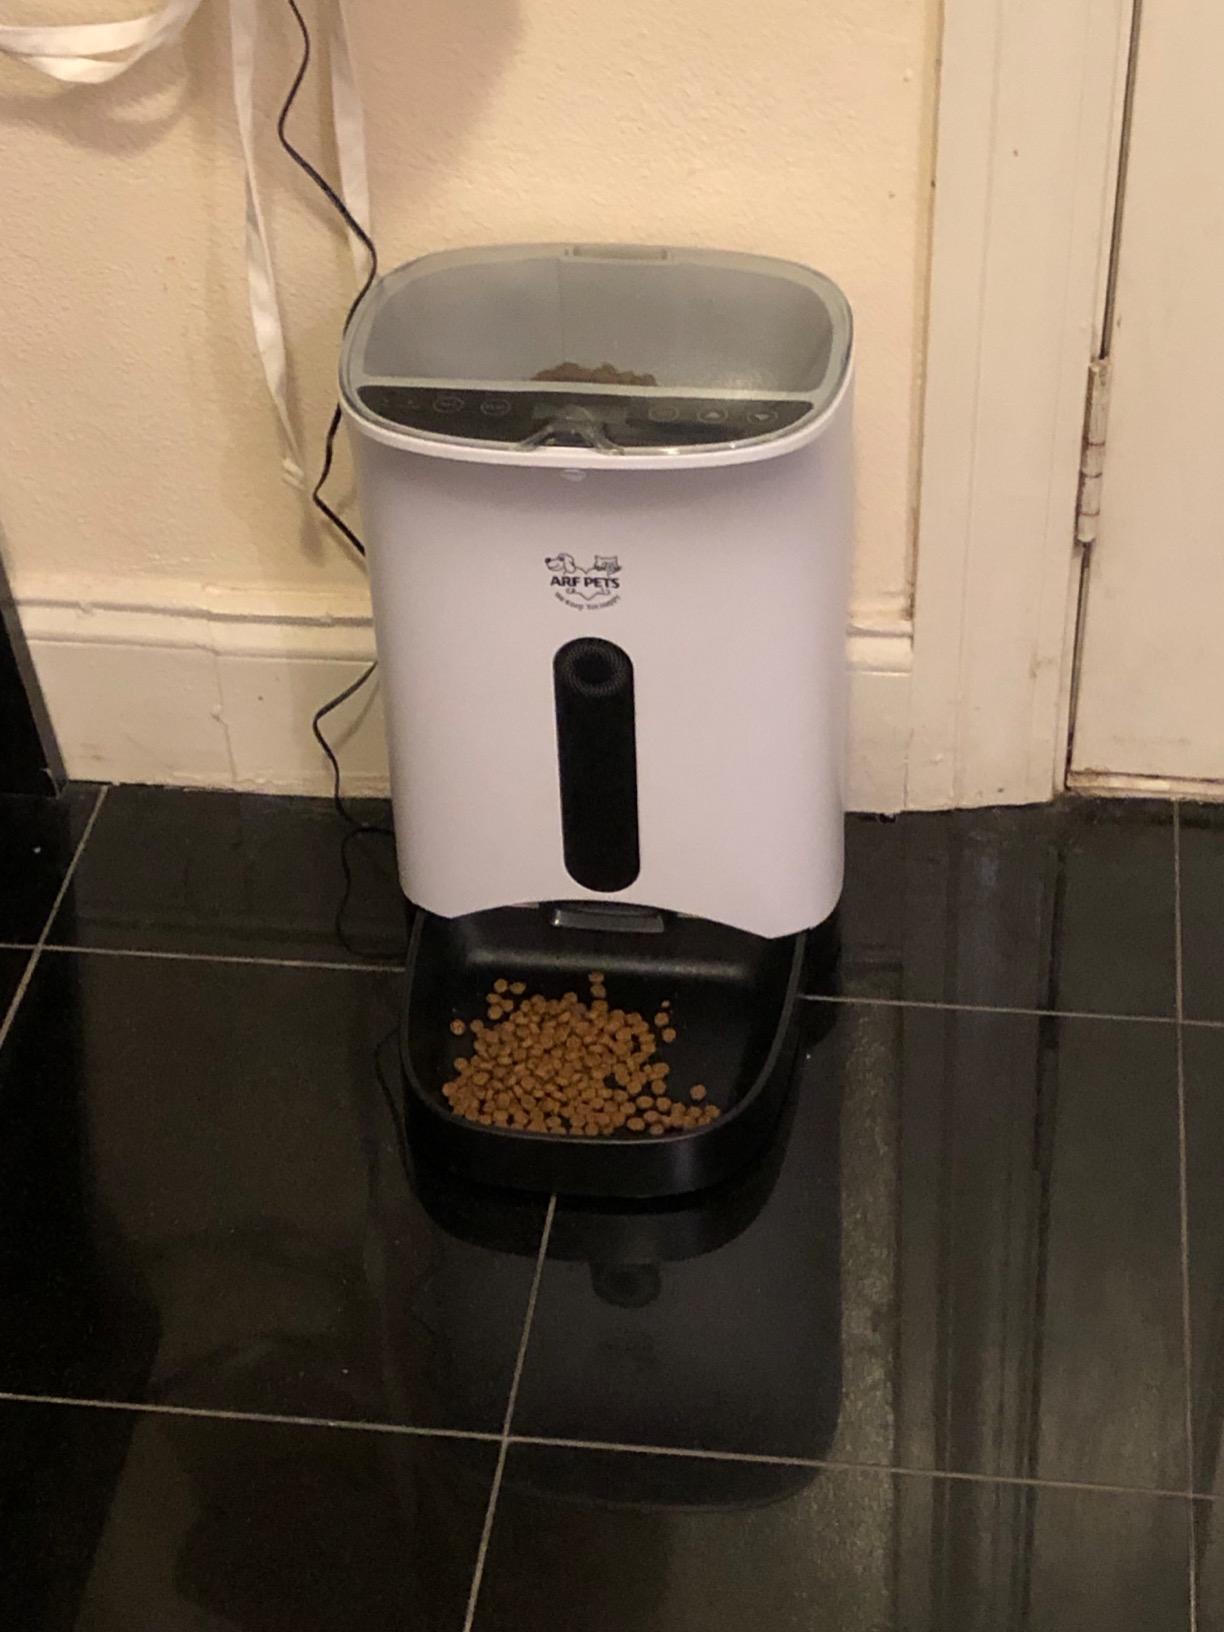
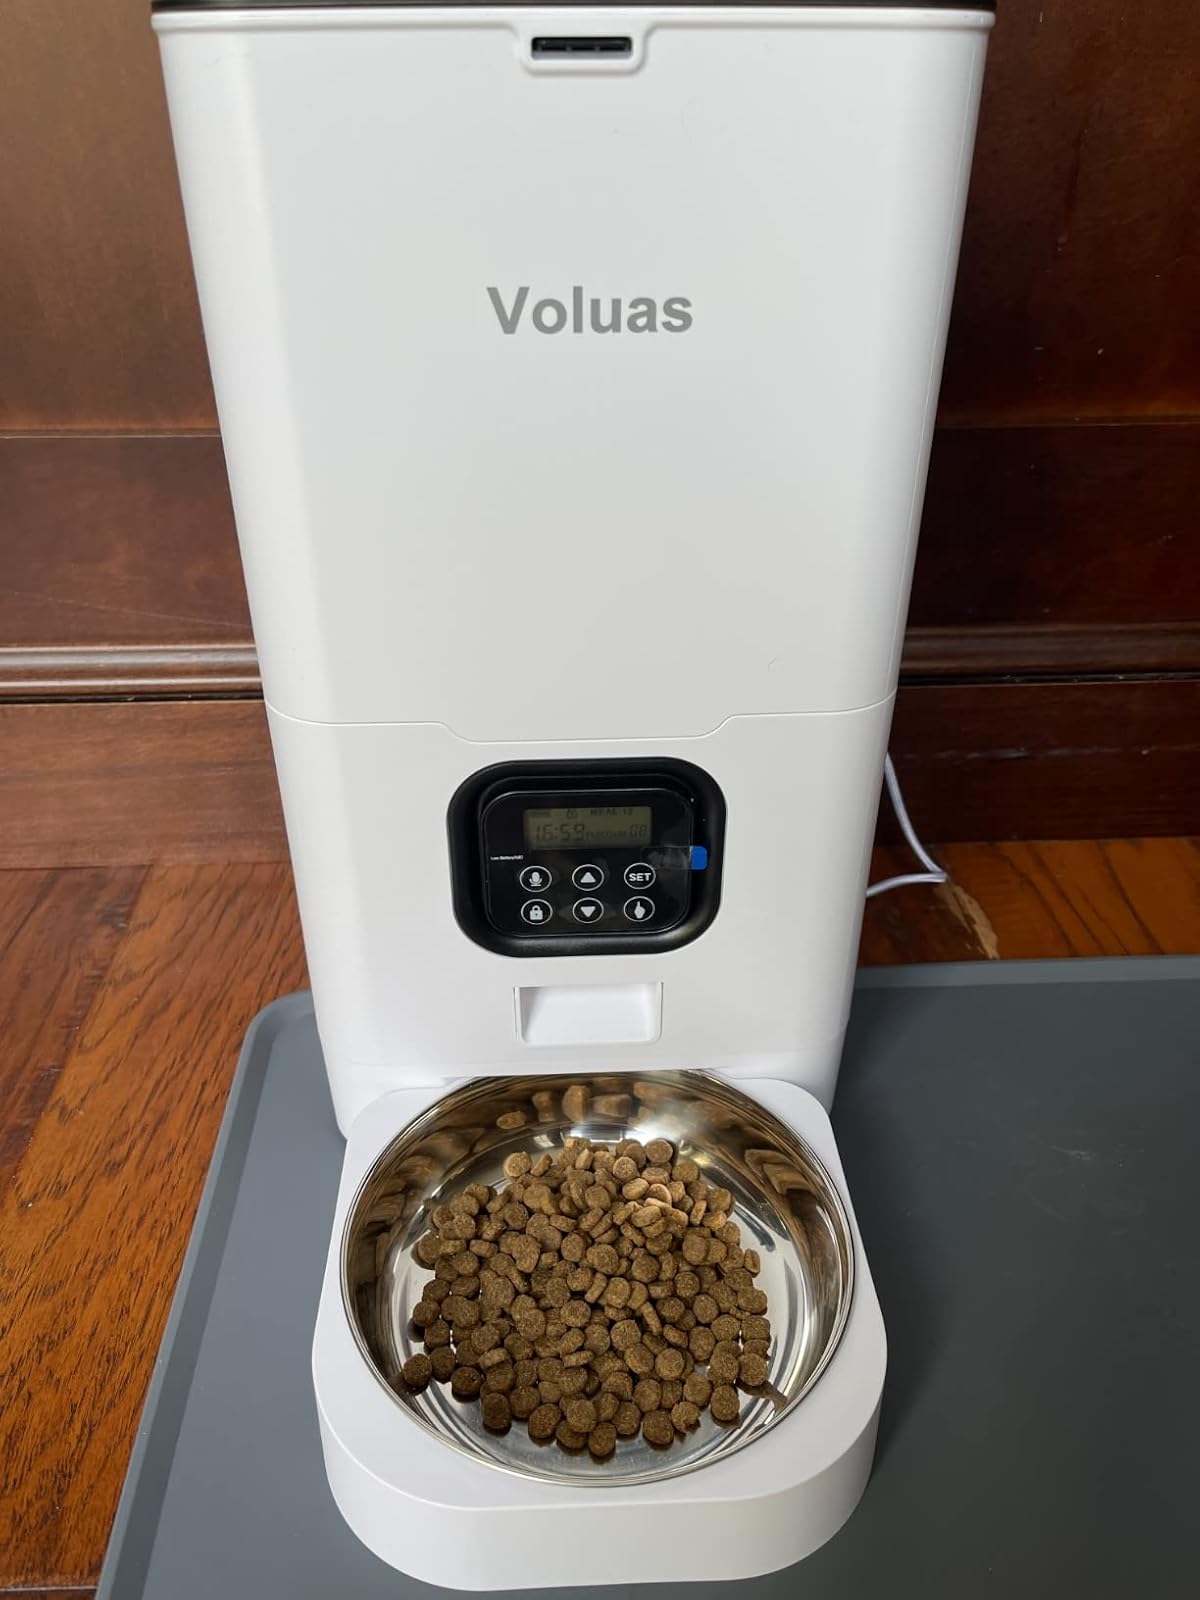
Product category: items_feeder
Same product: no